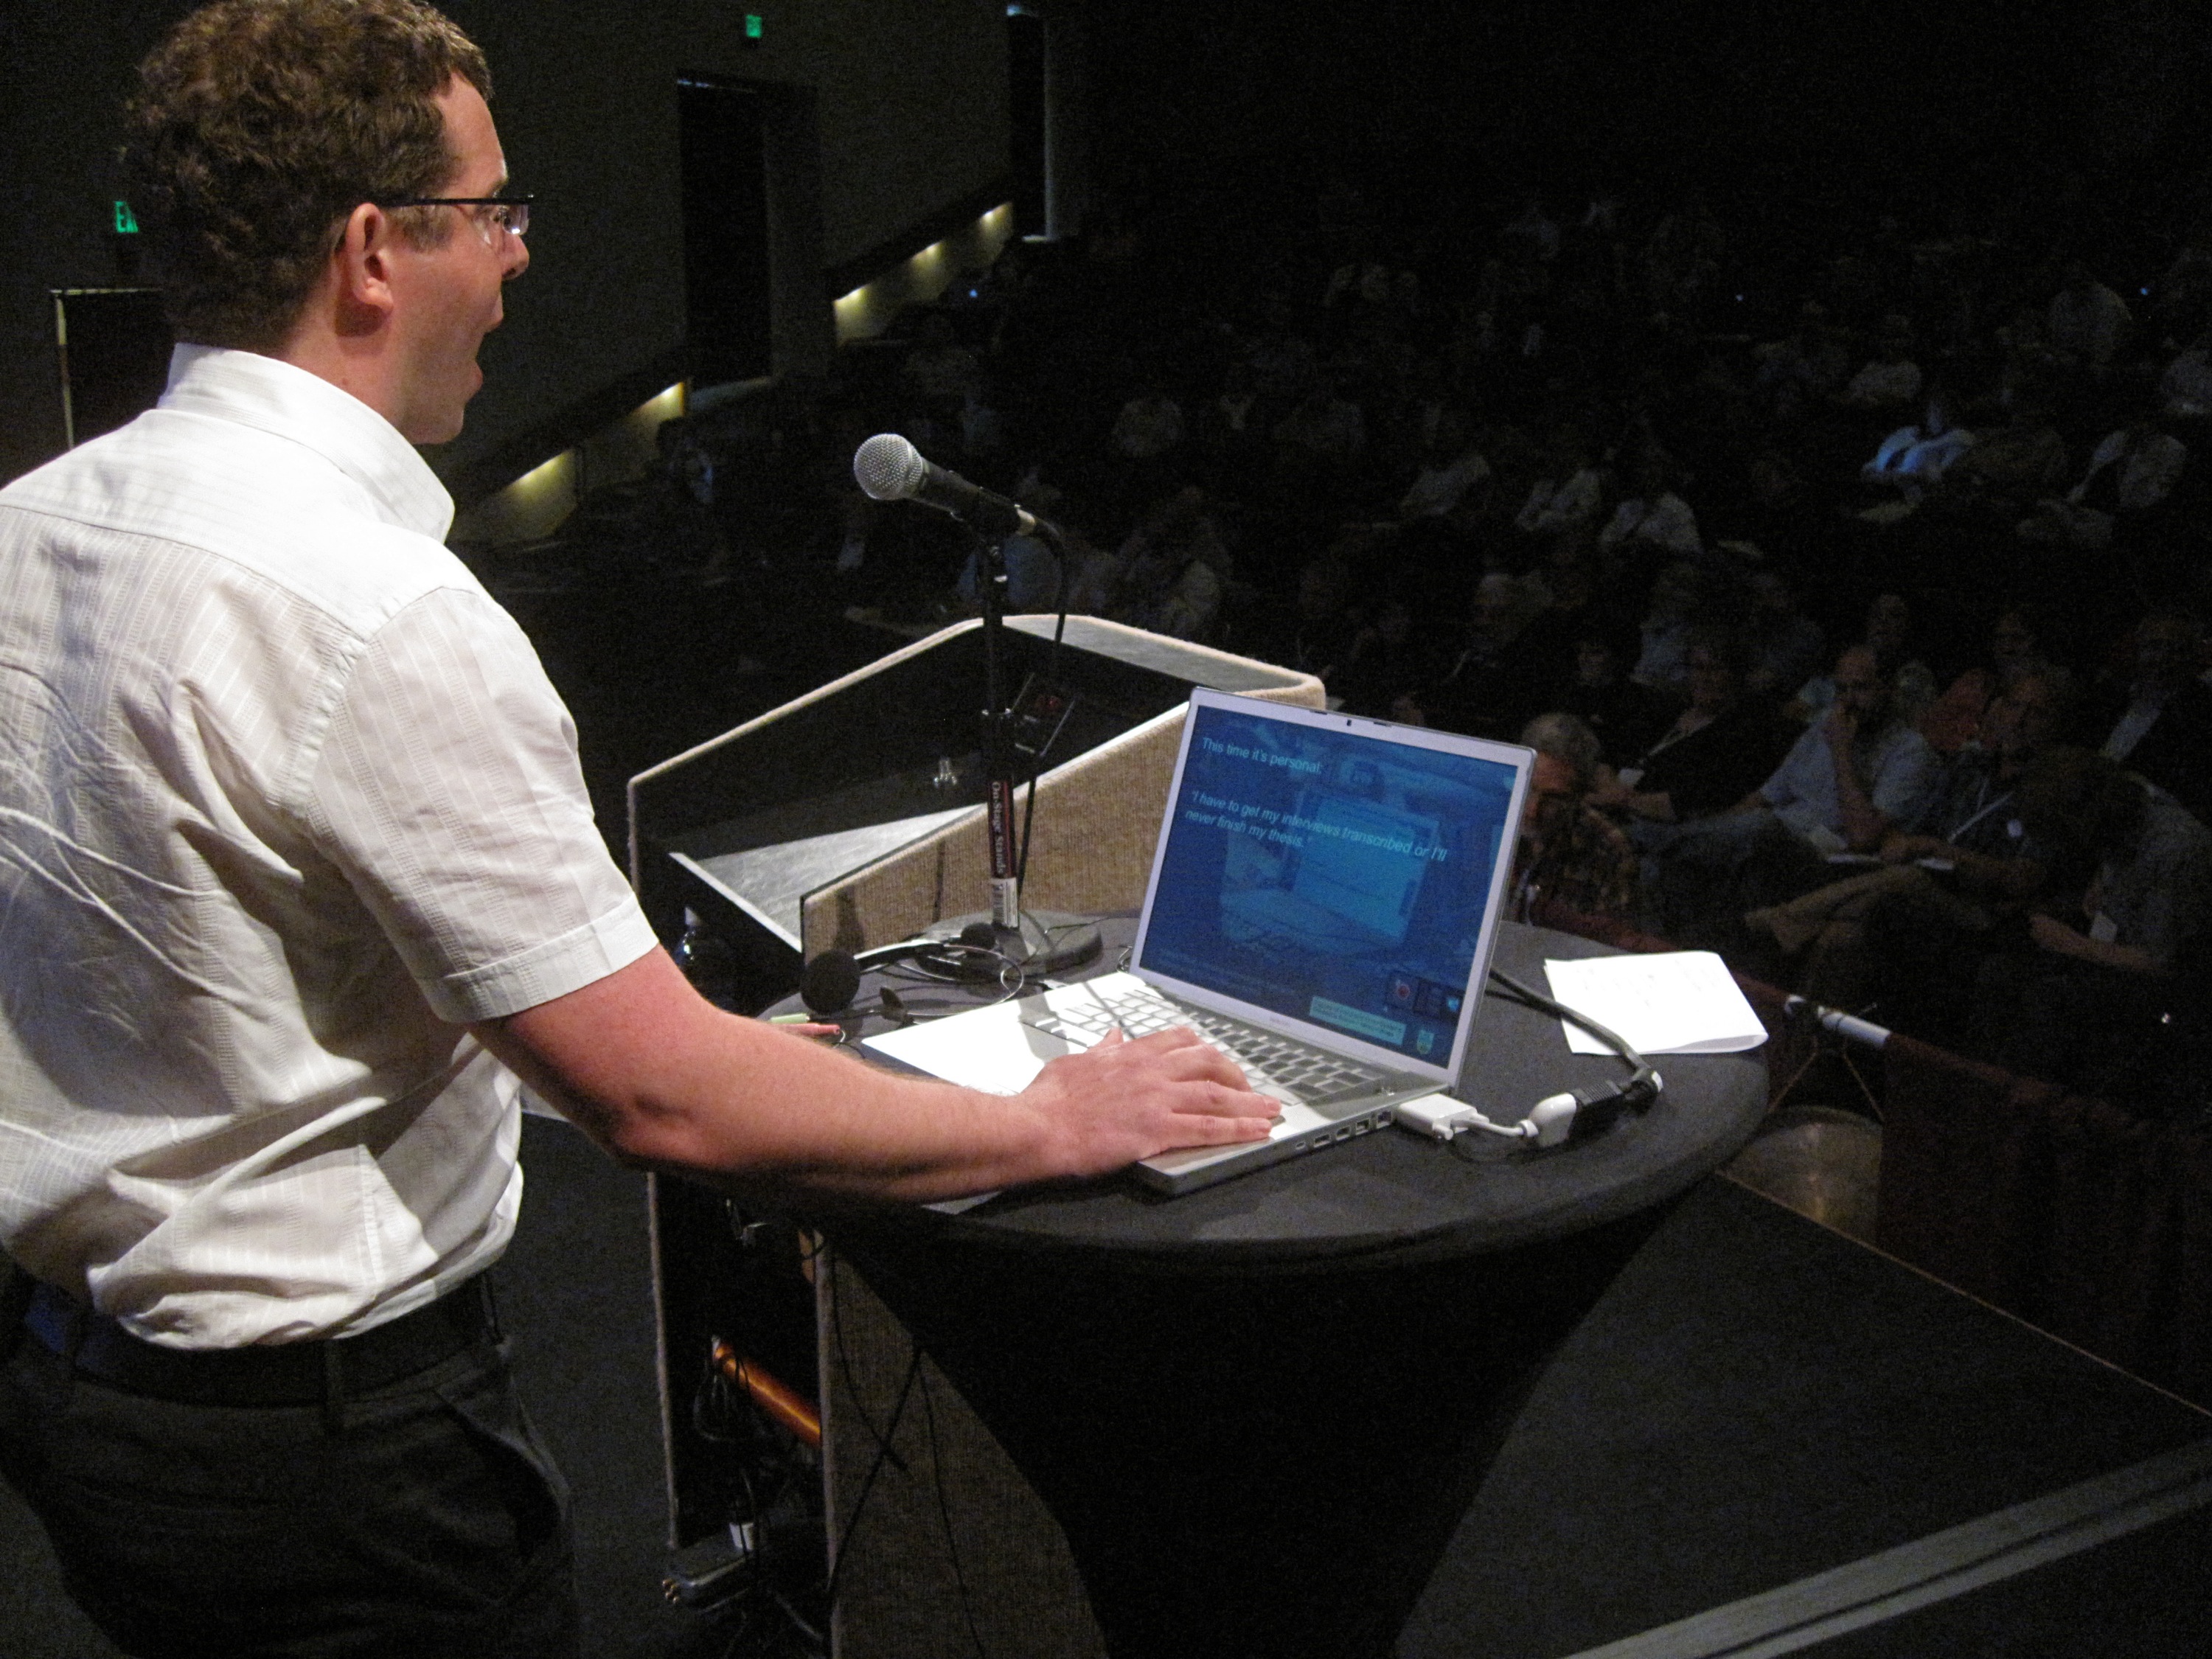
musician, monterey, nmc2009